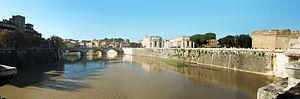
Panorama de Rome vu depuis le pont Sant'Angelo, avec le Tibre, le pont Victor-Emmanuel II, l'entrée de la Via della Conciliazione (qui mène à la Place Saint-Pierre), et, tout à droite, le château Sant-Angelo.
Le Tibre est un fleuve italien qui se jette dans la mer Tyrrhénienne.